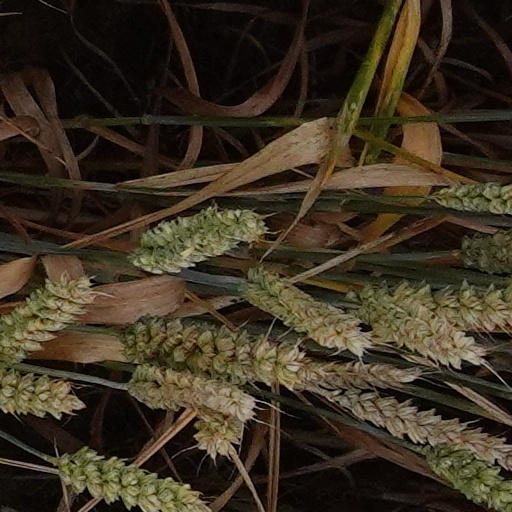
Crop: wheat